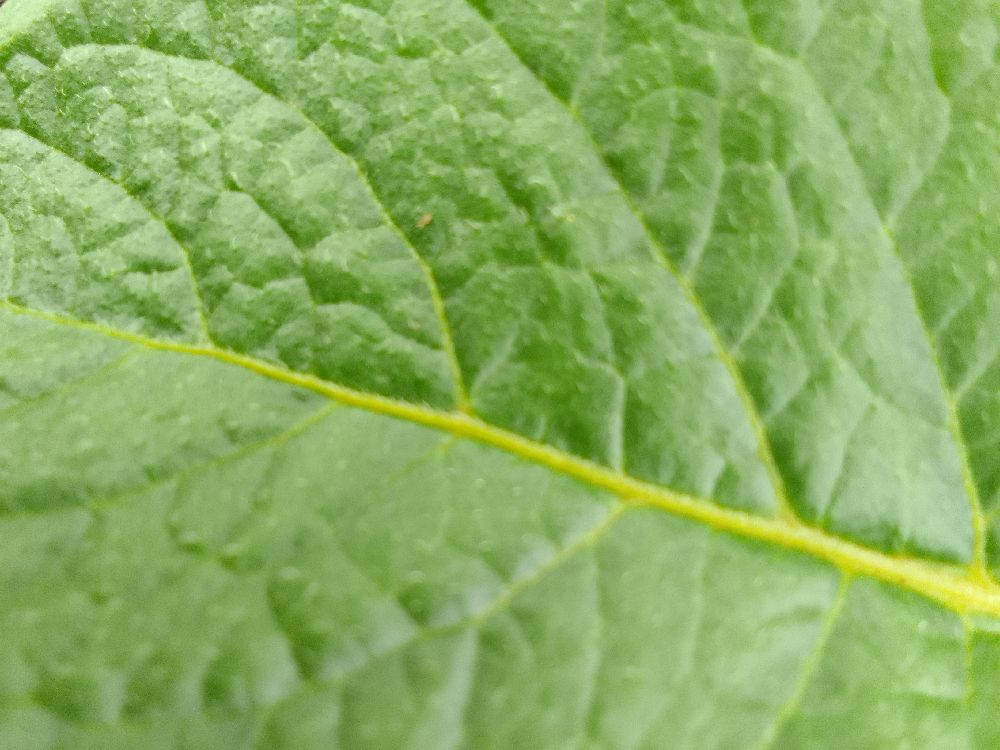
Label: Healthy